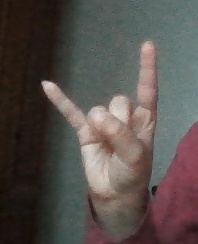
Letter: la